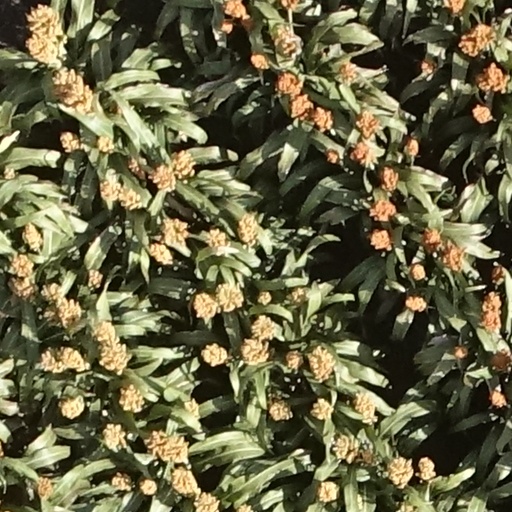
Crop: sorghum